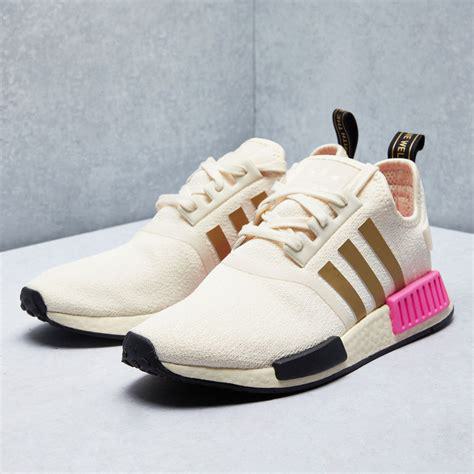
Brand: Adidas
Model: NMD